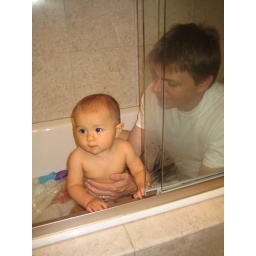
first bath in the tub